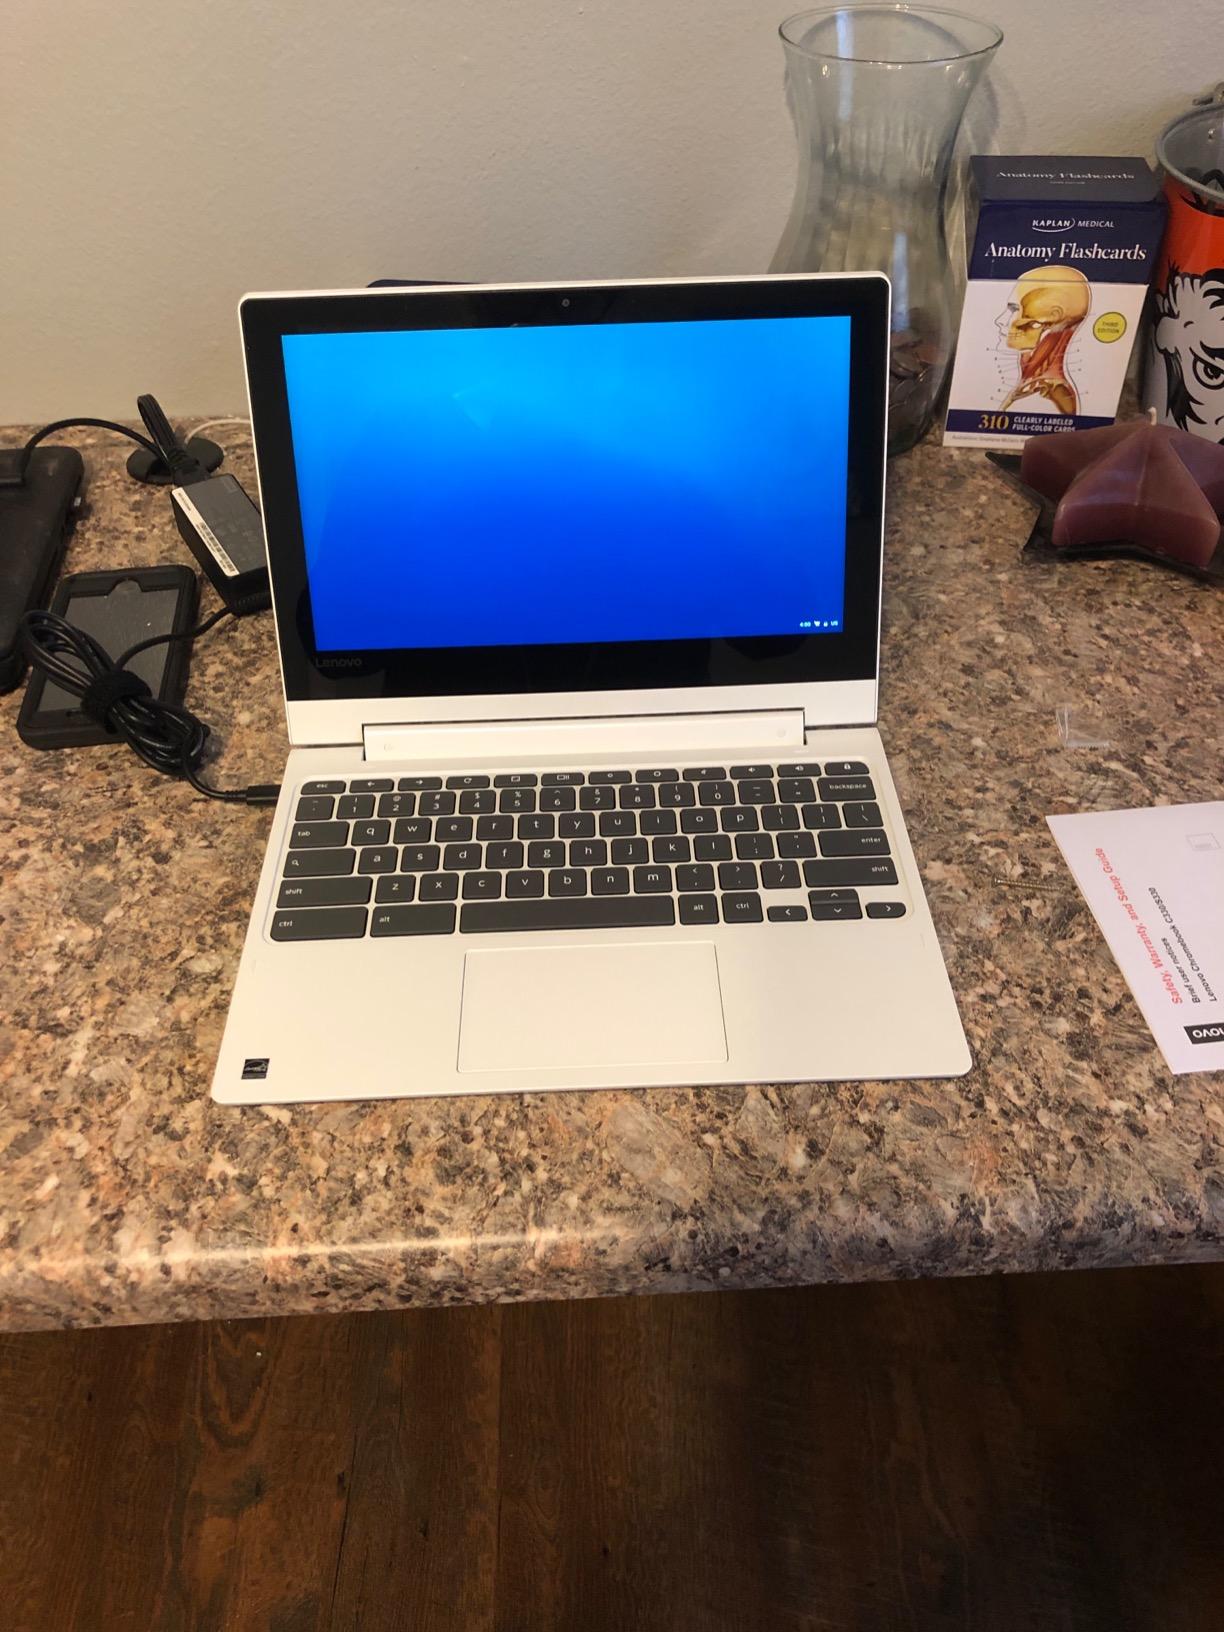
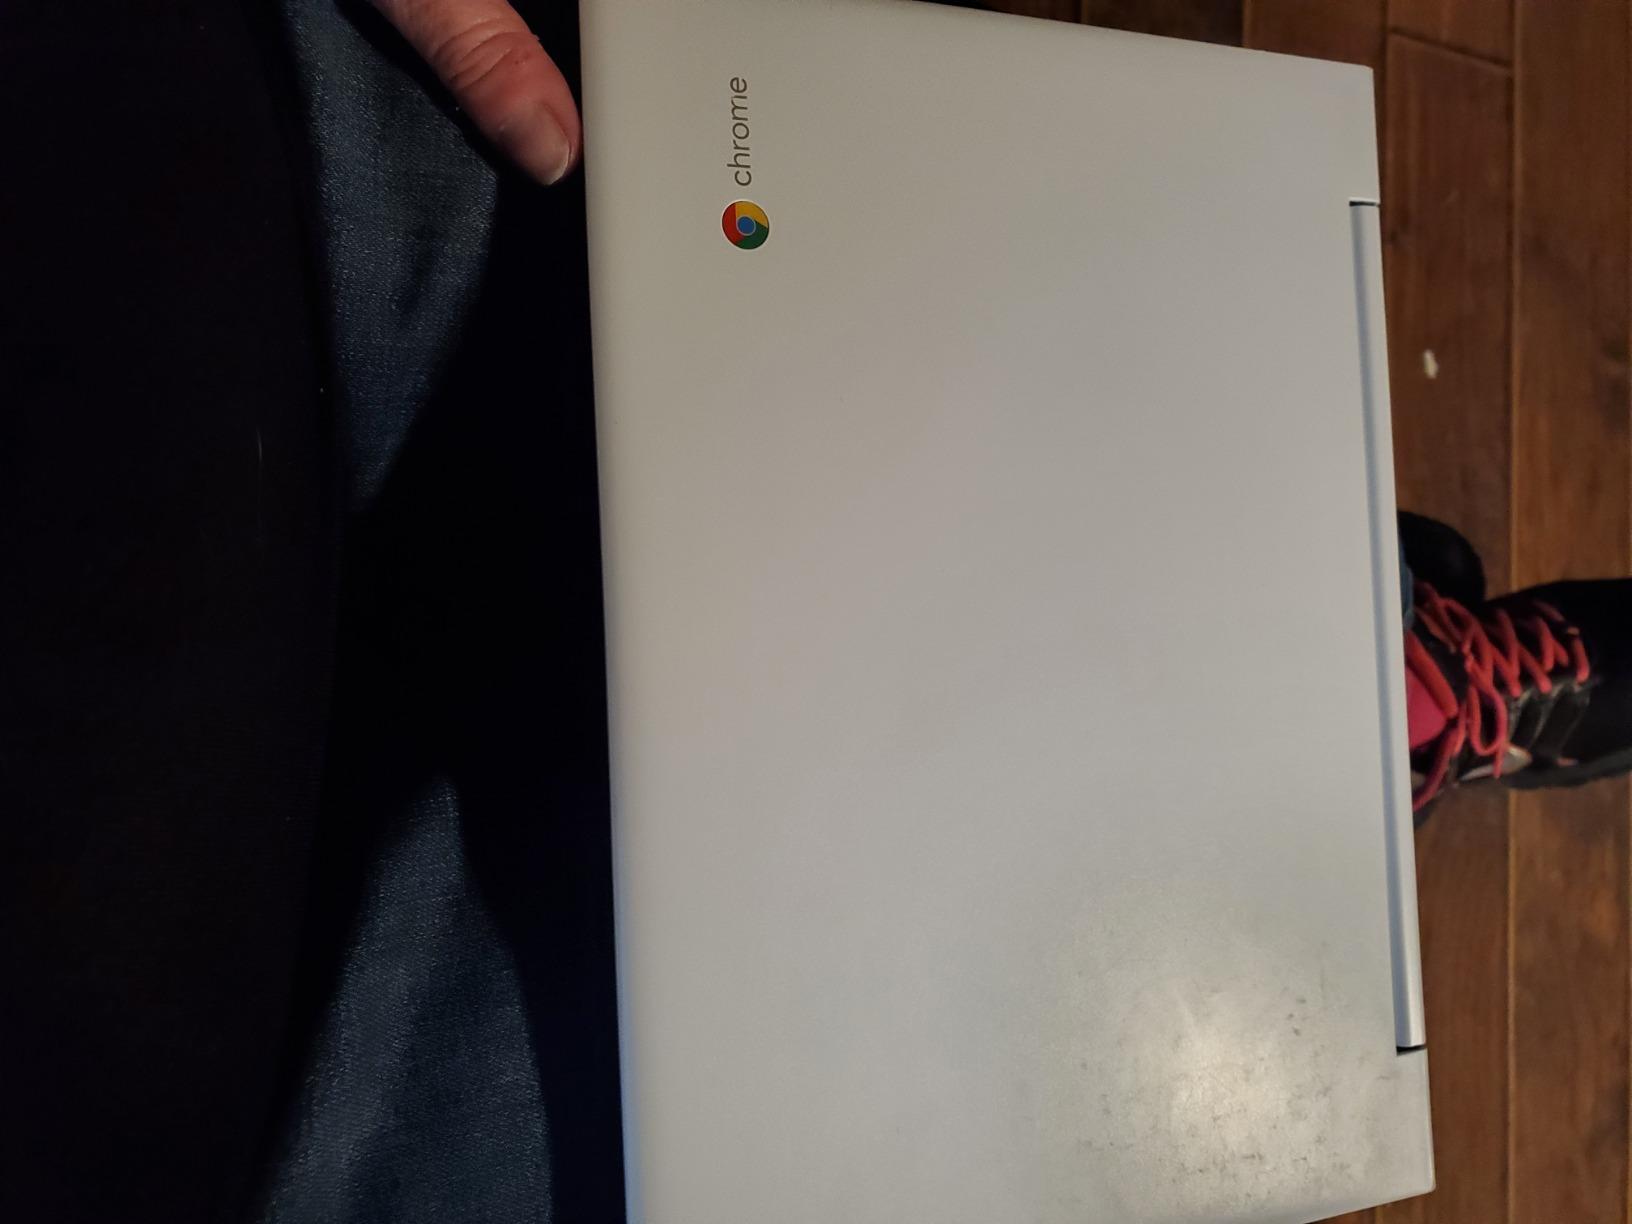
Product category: laptop
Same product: yes